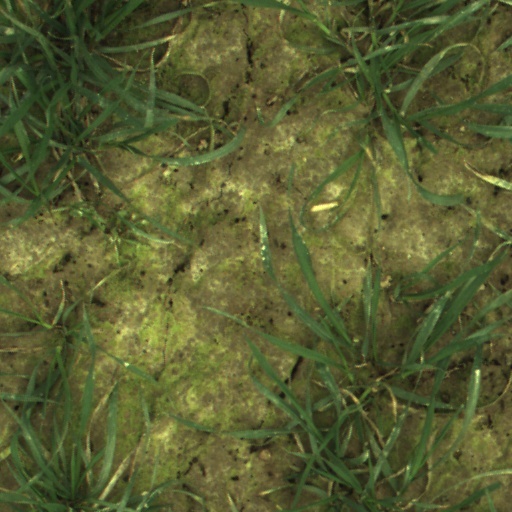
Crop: wheat